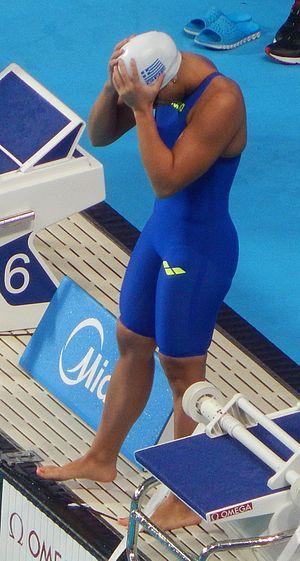
Theodóra Drákou, souvent appelée Nóra Drákou, née le 6 février 1992 à Patras est une nageuse grecque, spécialiste de nage libre et de dos.